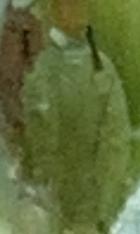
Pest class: english_grain_aphid